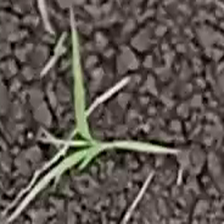
Weed species: Digitaria_SP_(Digitaria Sanguinalis )